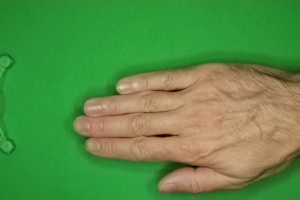
Label: paper